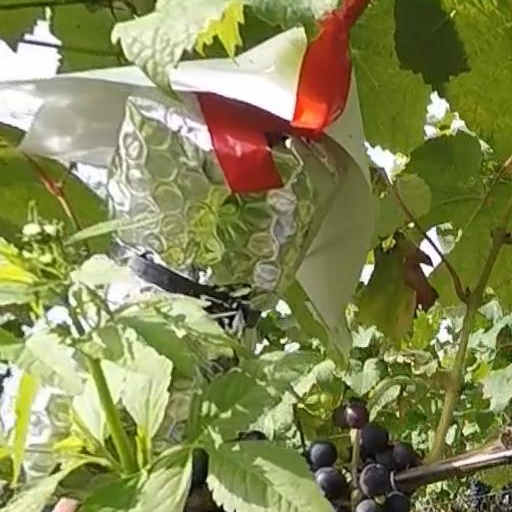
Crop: grape